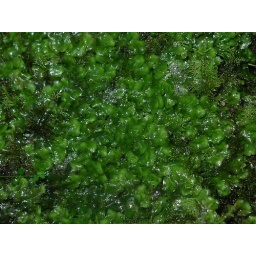
bright green plants living beneath the waterfall